A Season in Purgatory

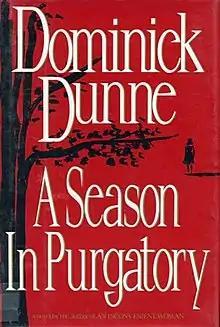
First edition cover

A Season in Purgatory is a 1993 novel by Dominick Dunne. It was inspired by the 1975 murder of Martha Moxley, for which Ethel Skakel Kennedy's nephew Michael Skakel was eventually convicted. Dunne became fascinated with the story after covering William Kennedy Smith's 1991 rape trial for "Vanity Fair".